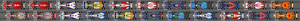
Le Grand Prix de Turquie de Formule 1 2007, disputé sur le circuit d'Istanbul Park à Istanbul le 26 août 2007 est la 780ᵉ épreuve du championnat du monde de Formule 1 courue depuis 1950 et la douzième du championnat 2007.